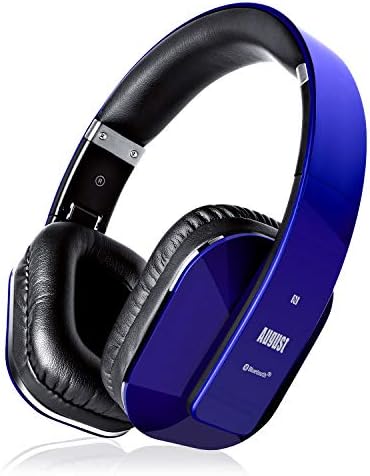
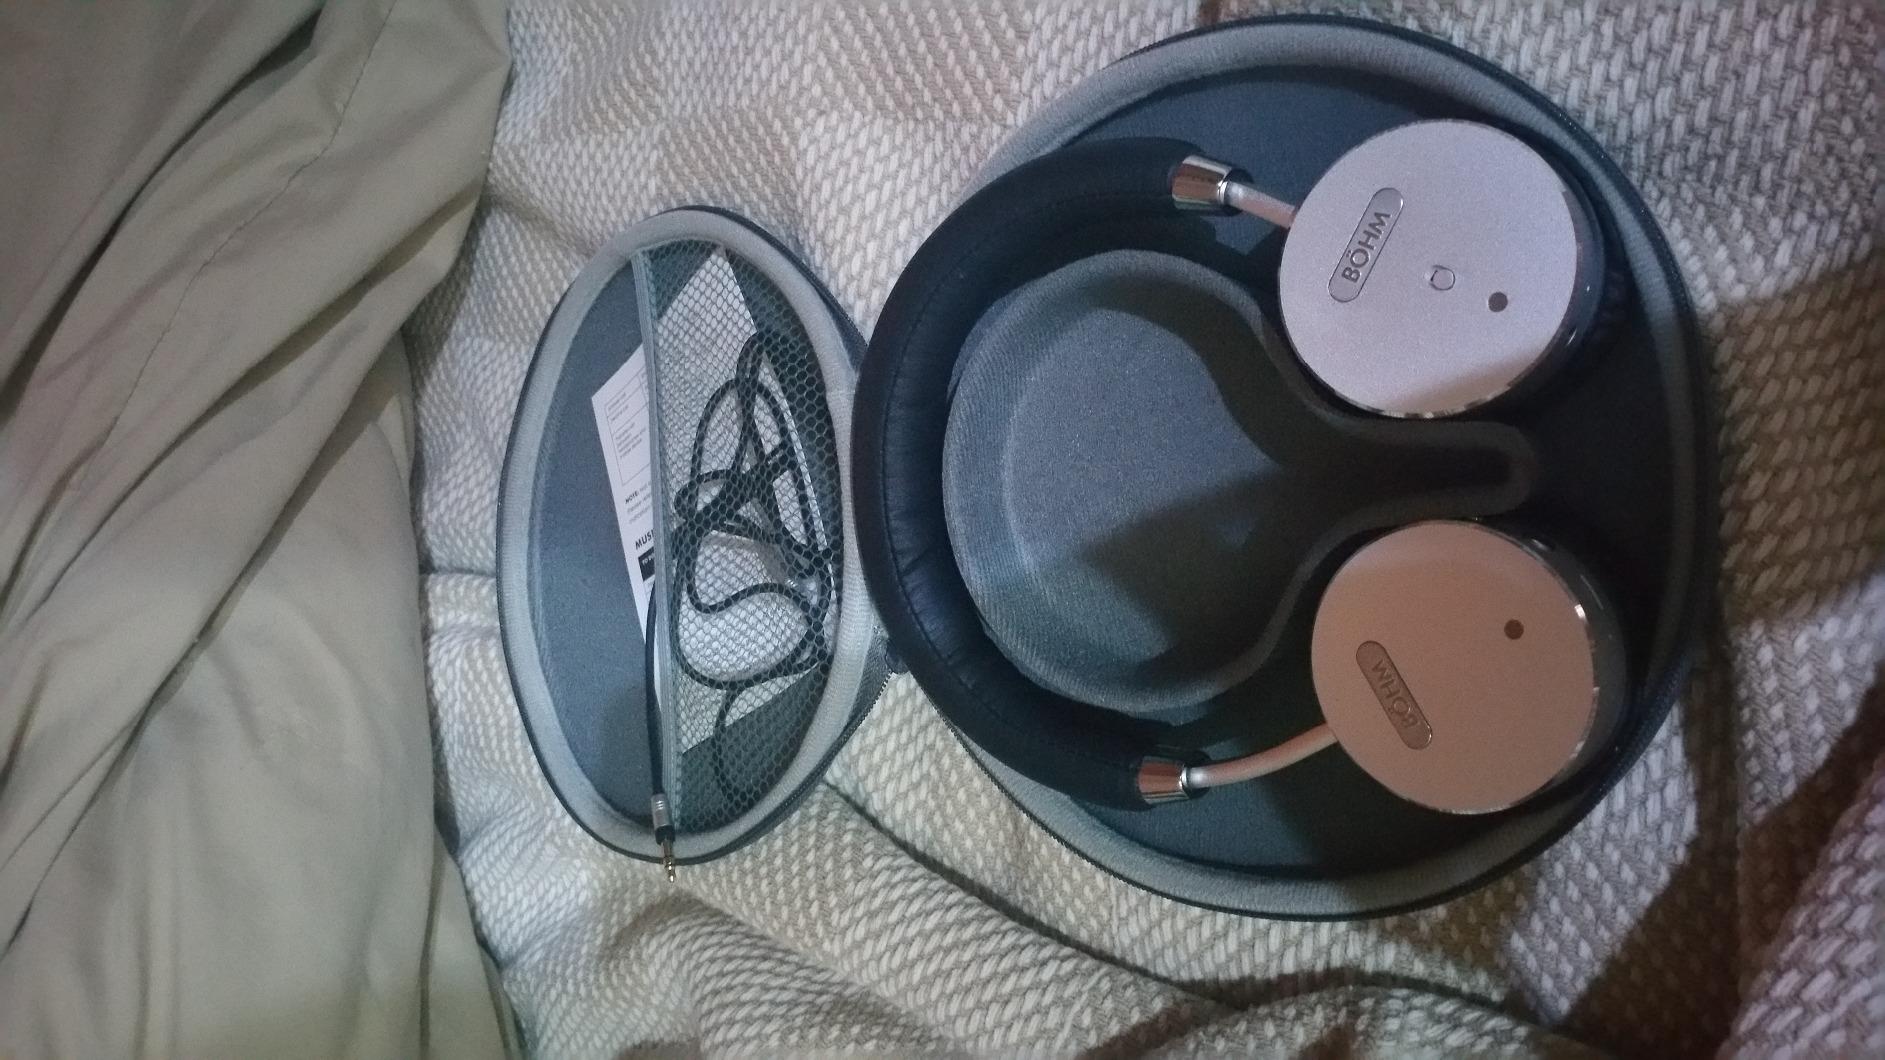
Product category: headphones
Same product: no